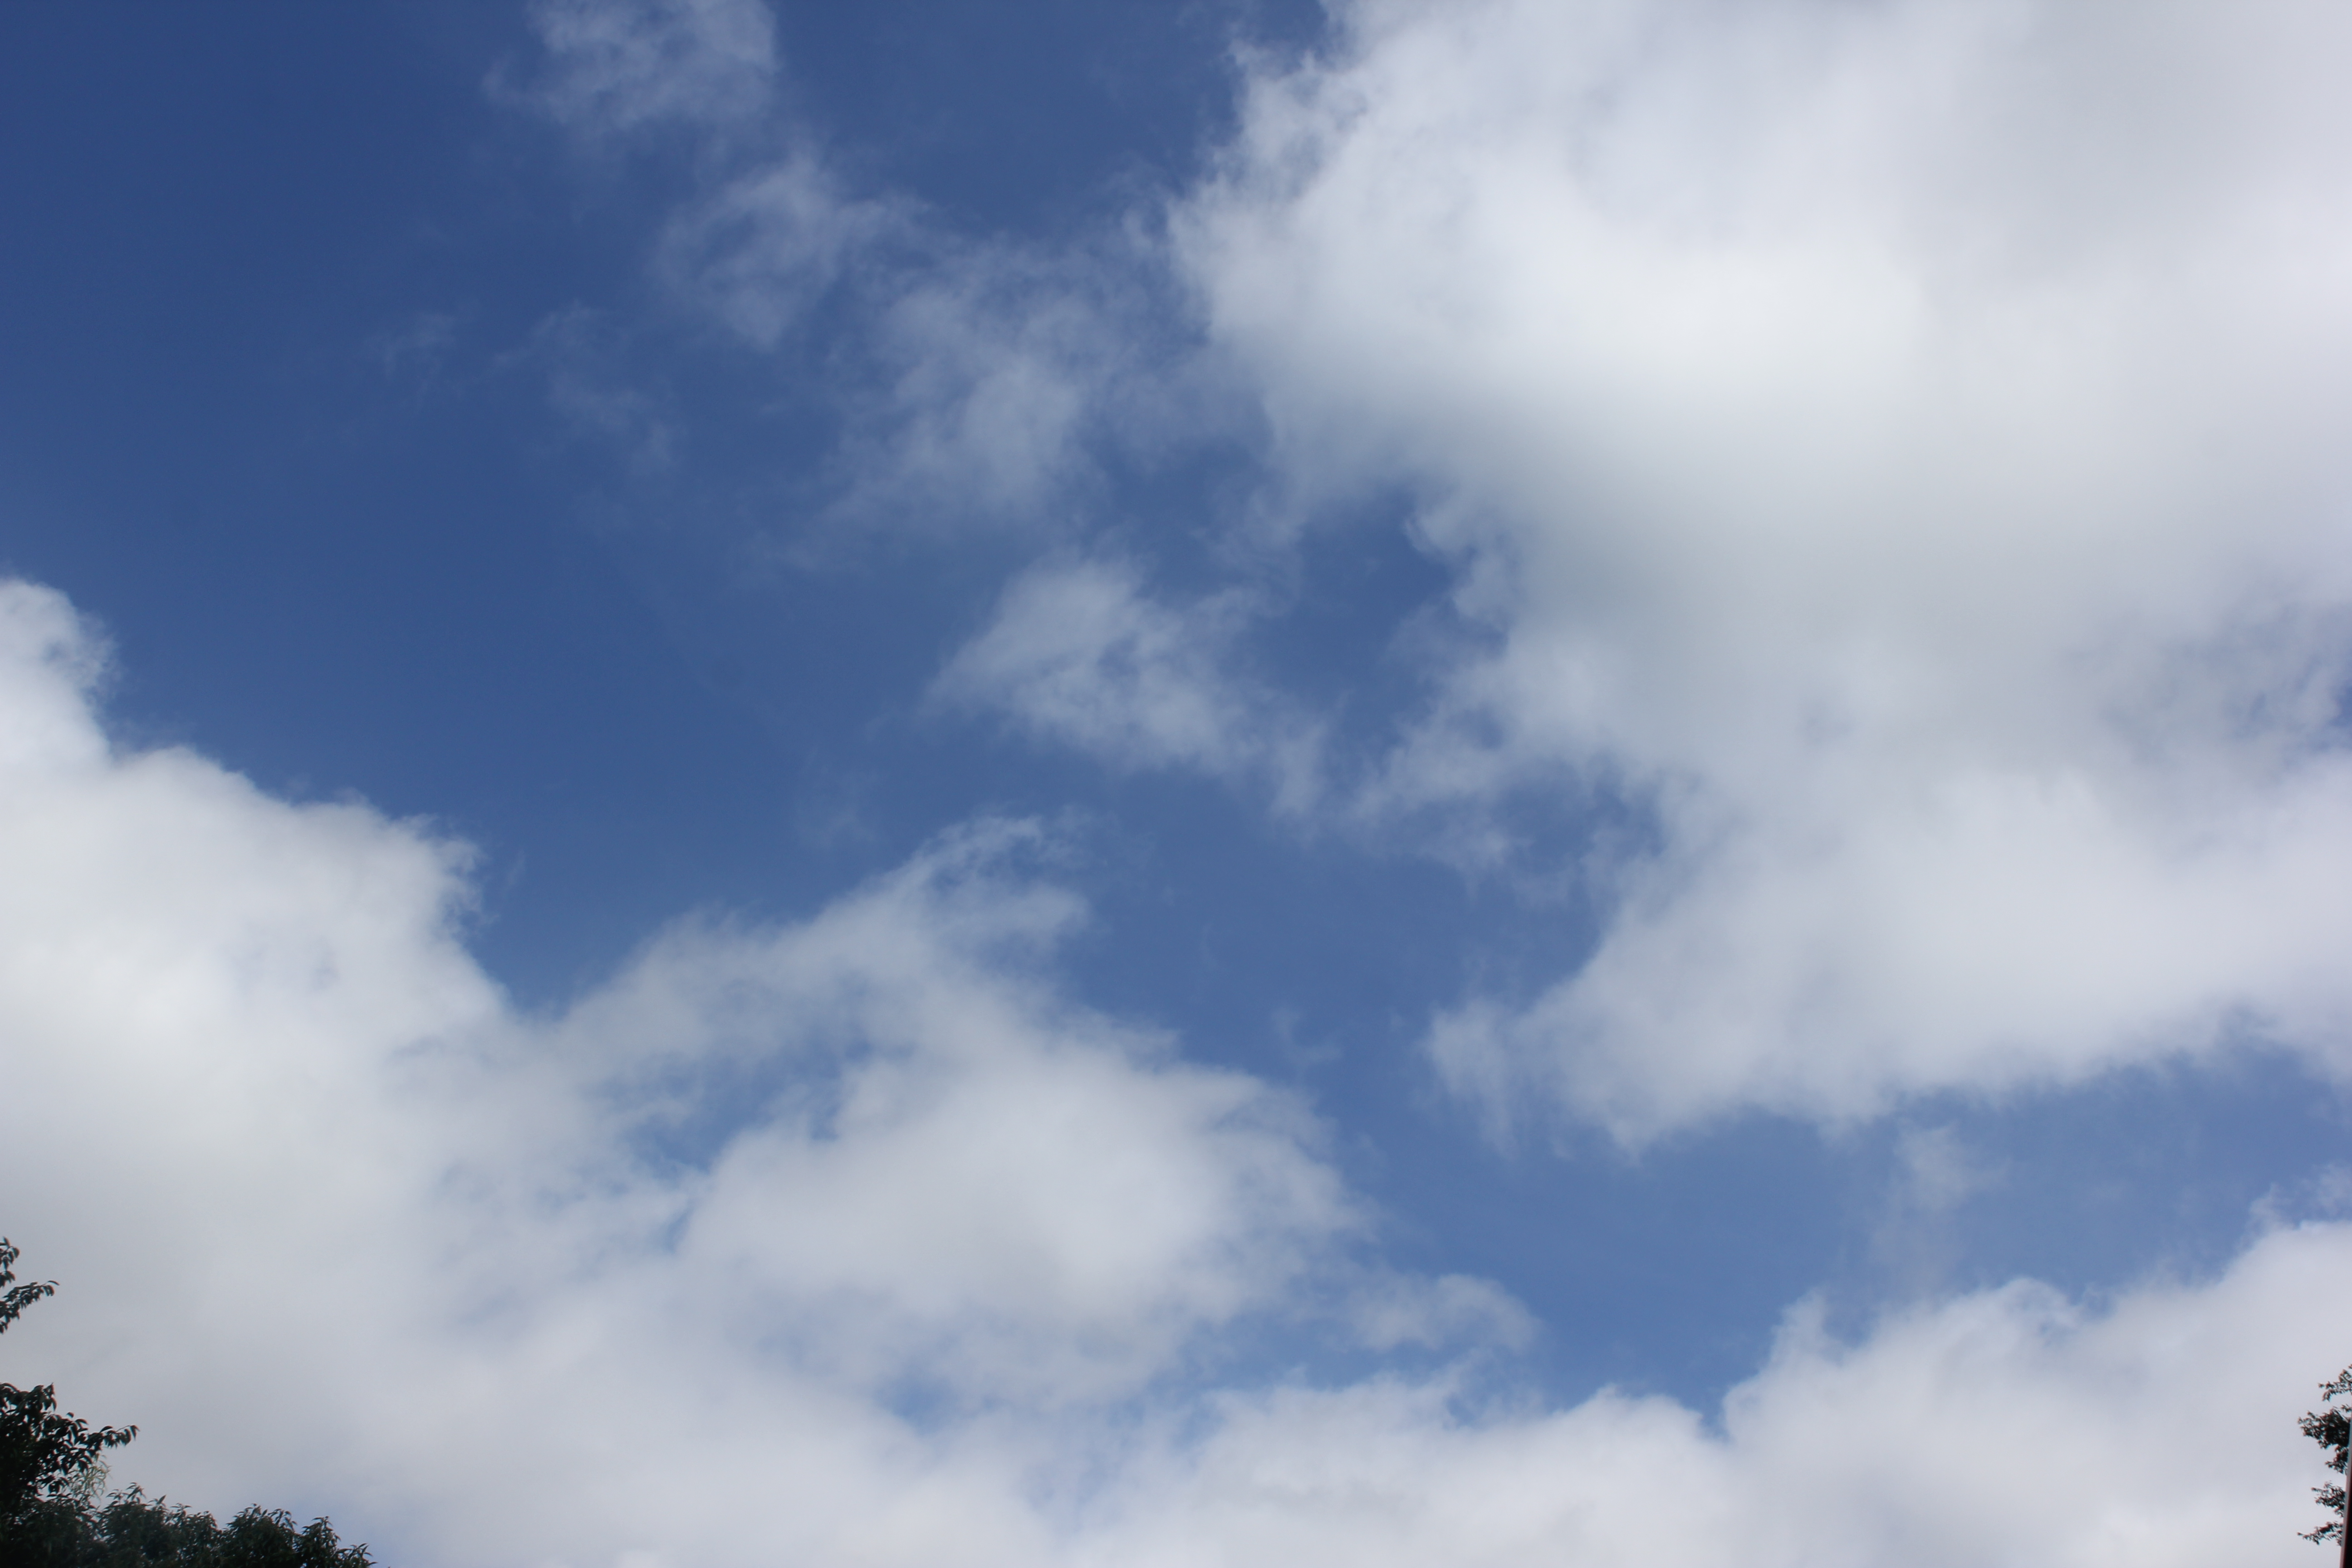
Cloud type: Cumulus